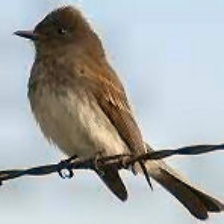
Species: SAYS PHOEBE
Scientific name: SAYORNIS SAYA